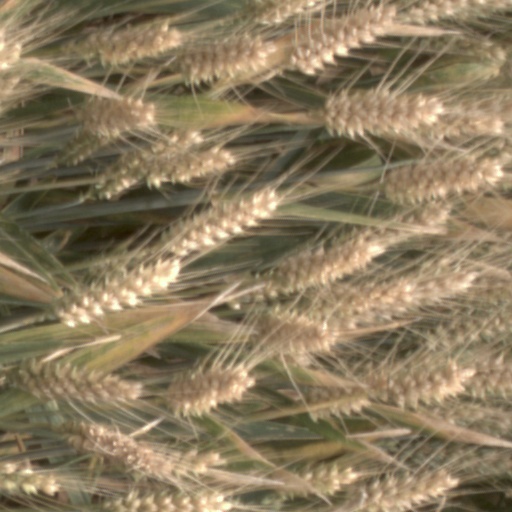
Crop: wheat